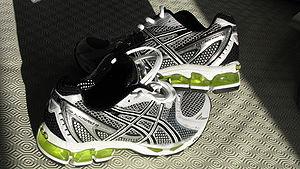
Asics Gel Kayano 15
Le Betagel est une invention de haute technologie japonaise. C'est un matériau en gel et en silicone capable d'absorber les chocs violents, sept fois plus que l’Alphagel. Il a été démontré qu'une plaque de 300 mm² de Betagel a pu amortir la chute d'un œuf lâché depuis une hauteur de 22 mètres sans qu'il ne se casse.
La Asics Gel Kayano est un modèle de chaussure de course à pied de la marque Asics. Elle appartient à la catégorie des chaussures dites stabilisatrices. Ce modèle est adapté à la course de fond sur route, pour les distances moyennes à longues, et est étudié pour limiter les risques de blessure chez les coureurs ayant une foulée excessivement pronatrice.